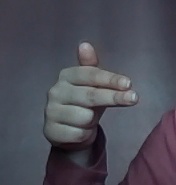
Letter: ghain